Describe the emotion expressed in this image:  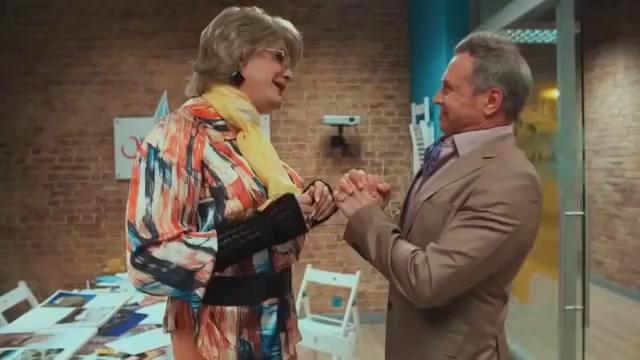
This person displays Fear, valence and arousal with high intensity.